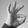
ASL letter: F